Jesse Sublett

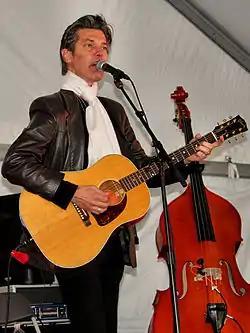
Jesse Sublett performing at the 2012 Texas Book Festival

Jesse Sublett (born May 15, 1954) is a musician, writer, and visual artist from Austin, Texas. As a musician, he is best known for his long-running rock trio, The Skunks. His essays and journalism have appeared in a wide range of publications, and he is also known for his mystery novels featuring a bass-playing sleuth named Martin Fender.